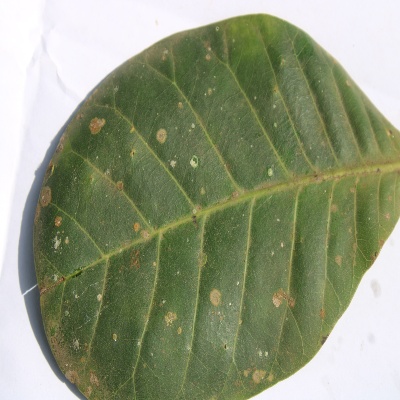
Crop: Cashew
Condition: red rust